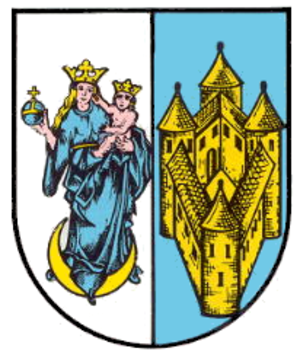
Rödersheim-Gronau est une municipalité de la Verbandsgemeinde Dannstadt-Schauernheim, dans l'arrondissement de Rhin-Palatinat, en Rhénanie-Palatinat, dans l'ouest de l'Allemagne.